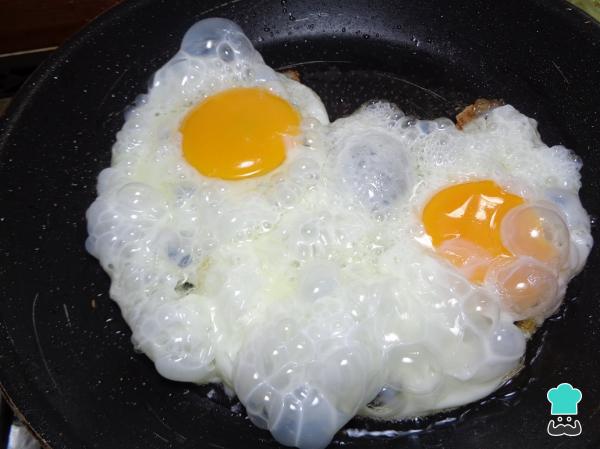
Por otro lado, cocinamos los huevos estrellados para acompañar nuestros chilaquiles mexicanos.